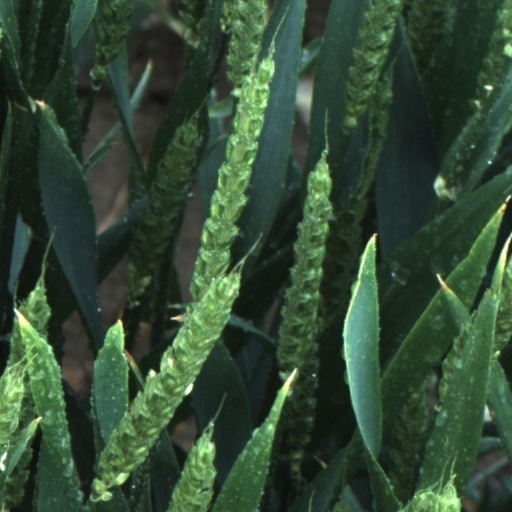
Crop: wheat